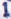
Number: 1